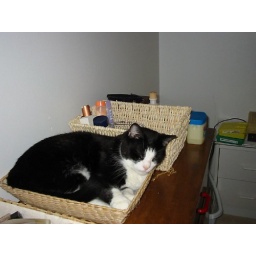
Lucky laying in a basket on the dresser in our bed room.